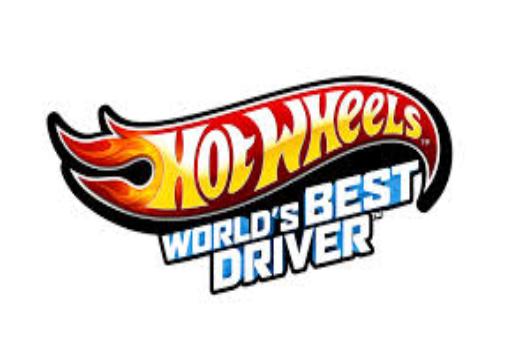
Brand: Hot Wheels
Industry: Leisure